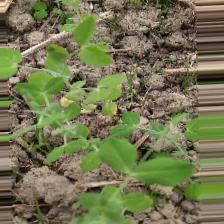
Label: Ascochyta blight